Question: Where is the luggage?
Tambaya: Ina jakunkuna suke?
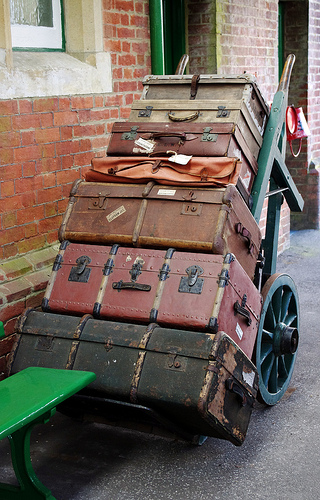
Answer: On the dolly.
Amsa: Akan doli.